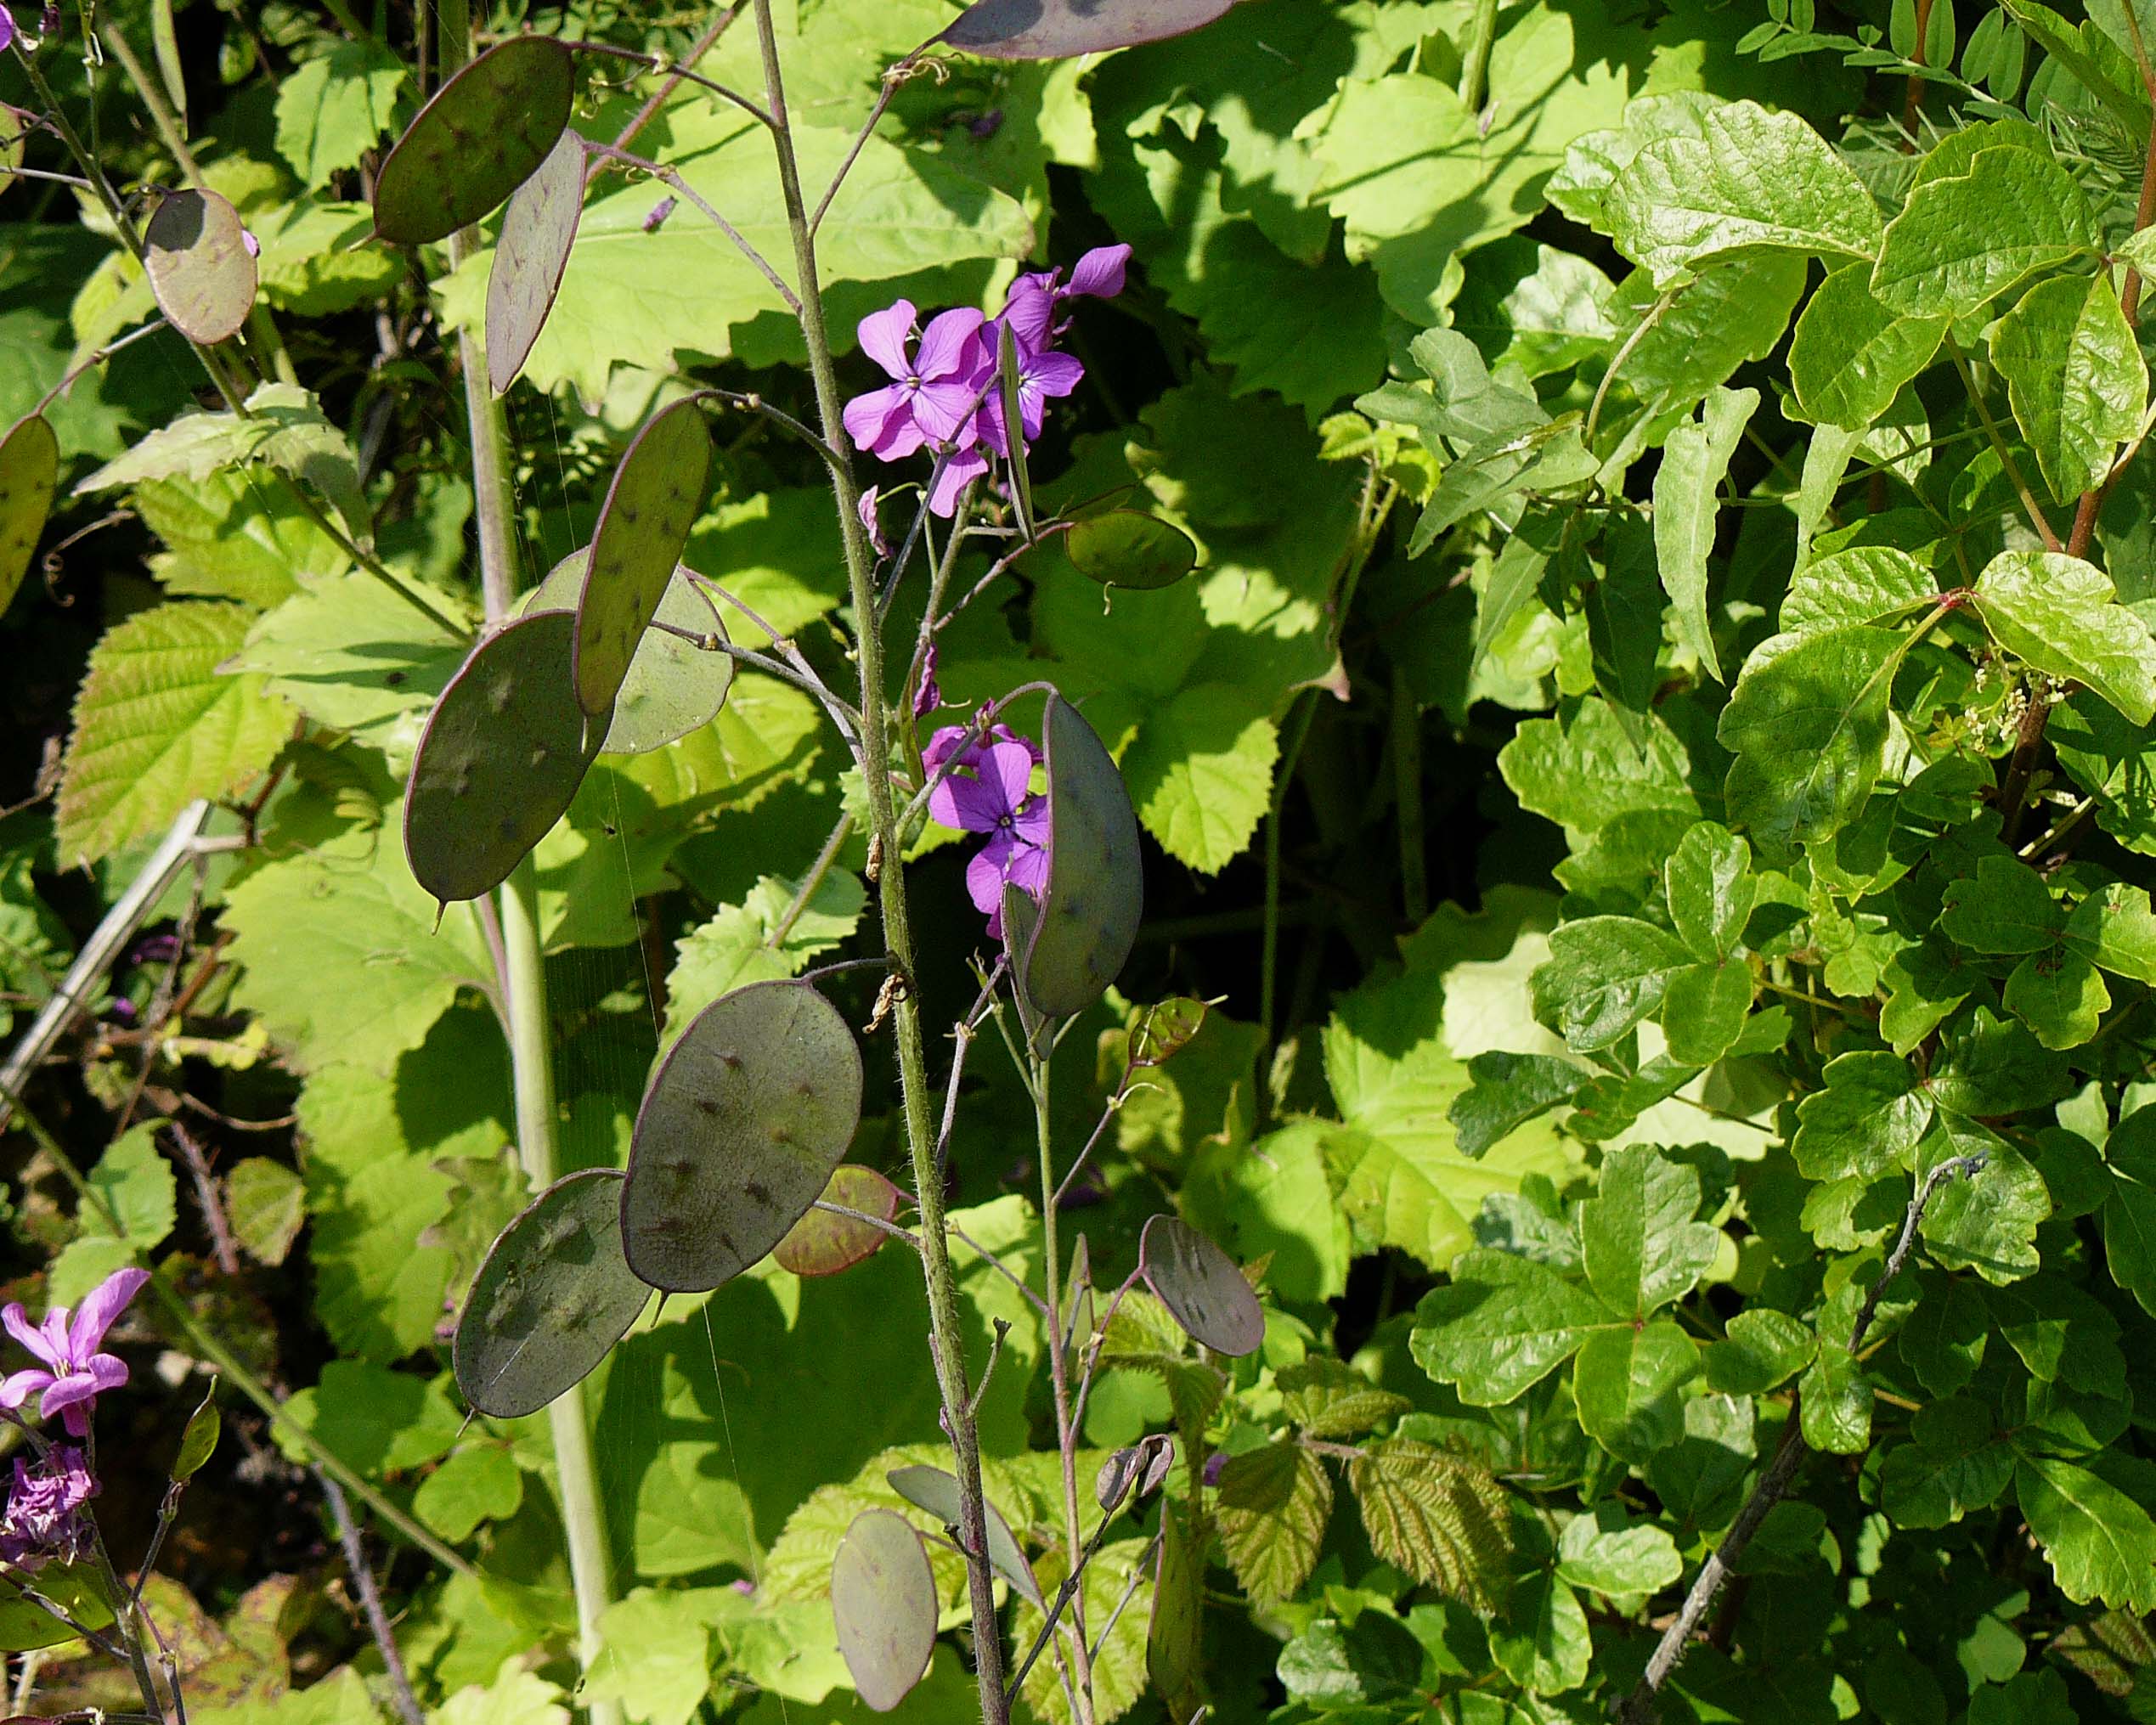
plant, leaf, flower, produce, botany, garden, flora, wildflower, montanadeorostatepark, cooncreektrail, docentjoyce, poisonoak, moneyplant, flowering plant, monta adeoroexoticplants, annual plant, land plant